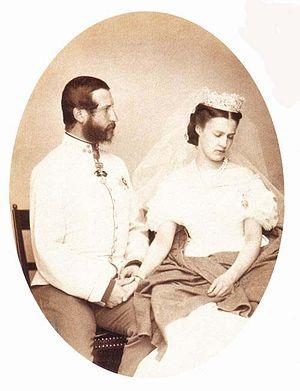
Marie-Thérèse d'Autriche, née à Vienne le 15 juillet 1845 et décédée à Tübingen le 8 octobre 1927, est une archiduchesse d'Autriche. Elle est l'enfant aîné de l'archiduc Albert de Teschen et de la princesse Hildegarde de Bavière.